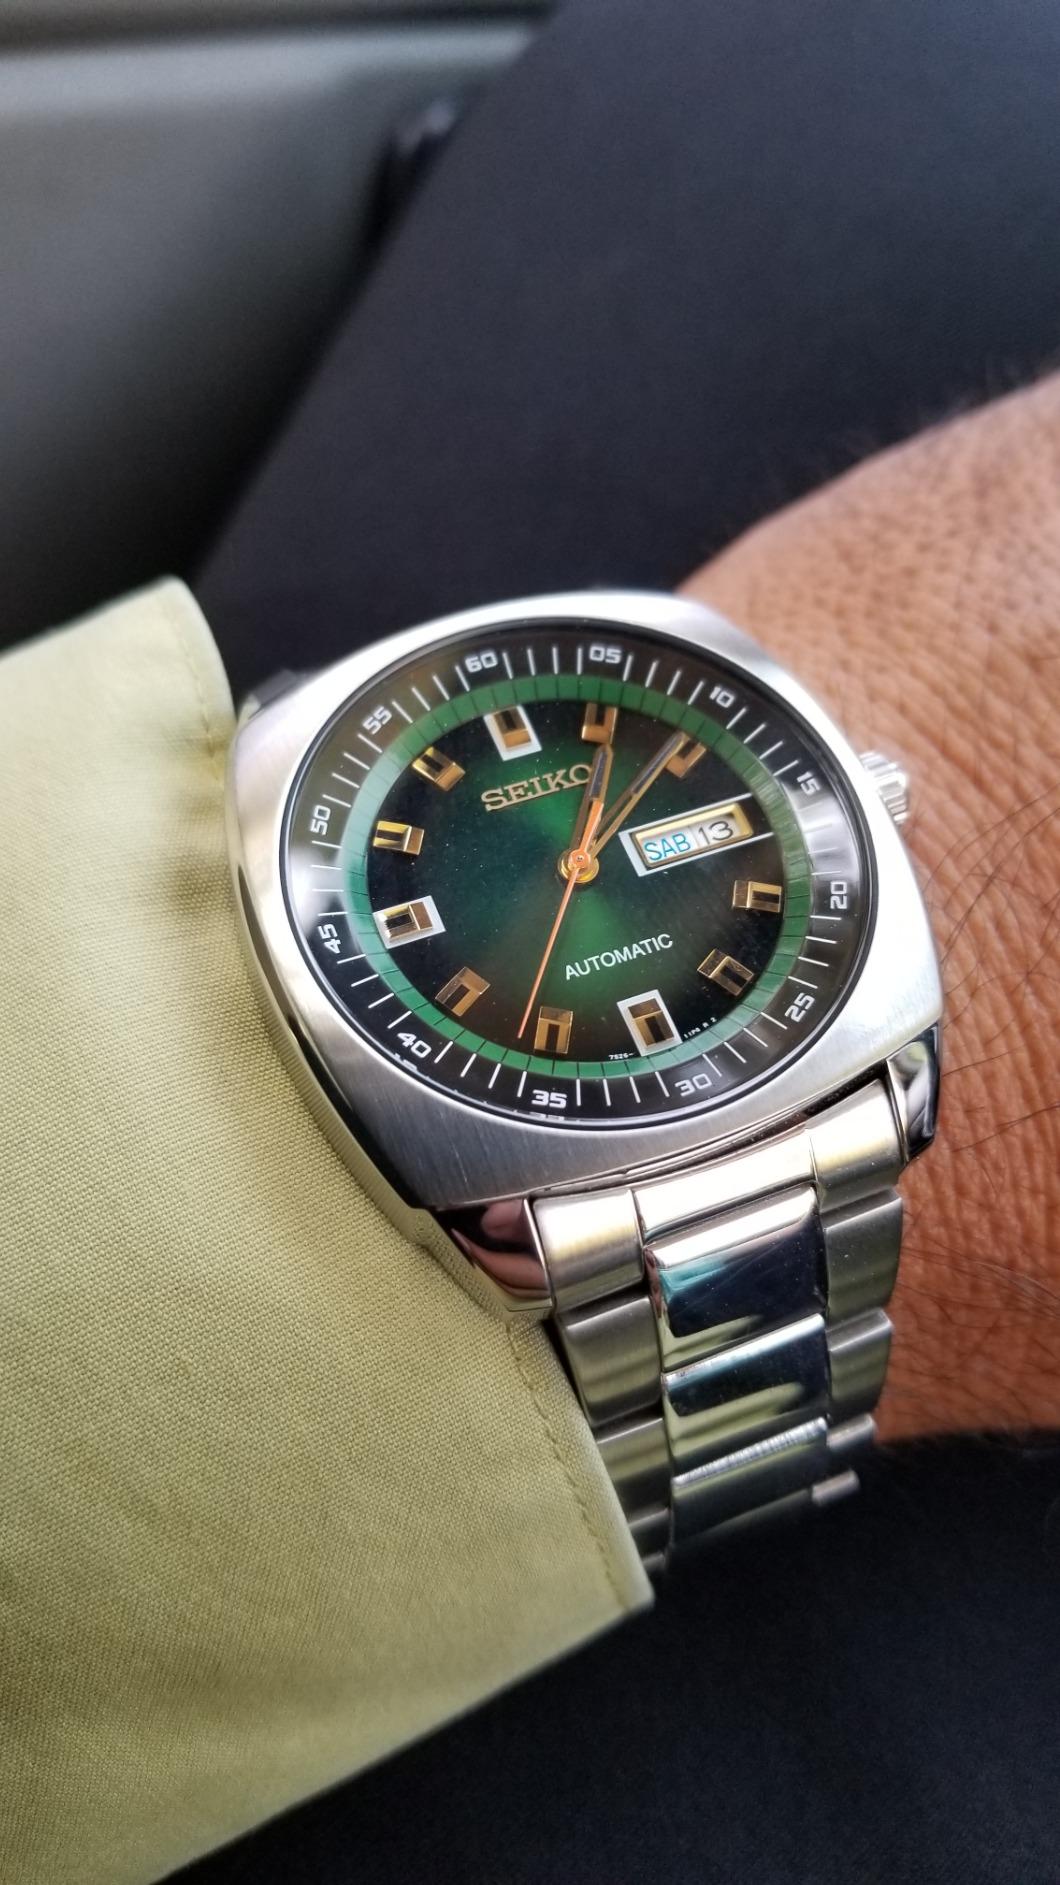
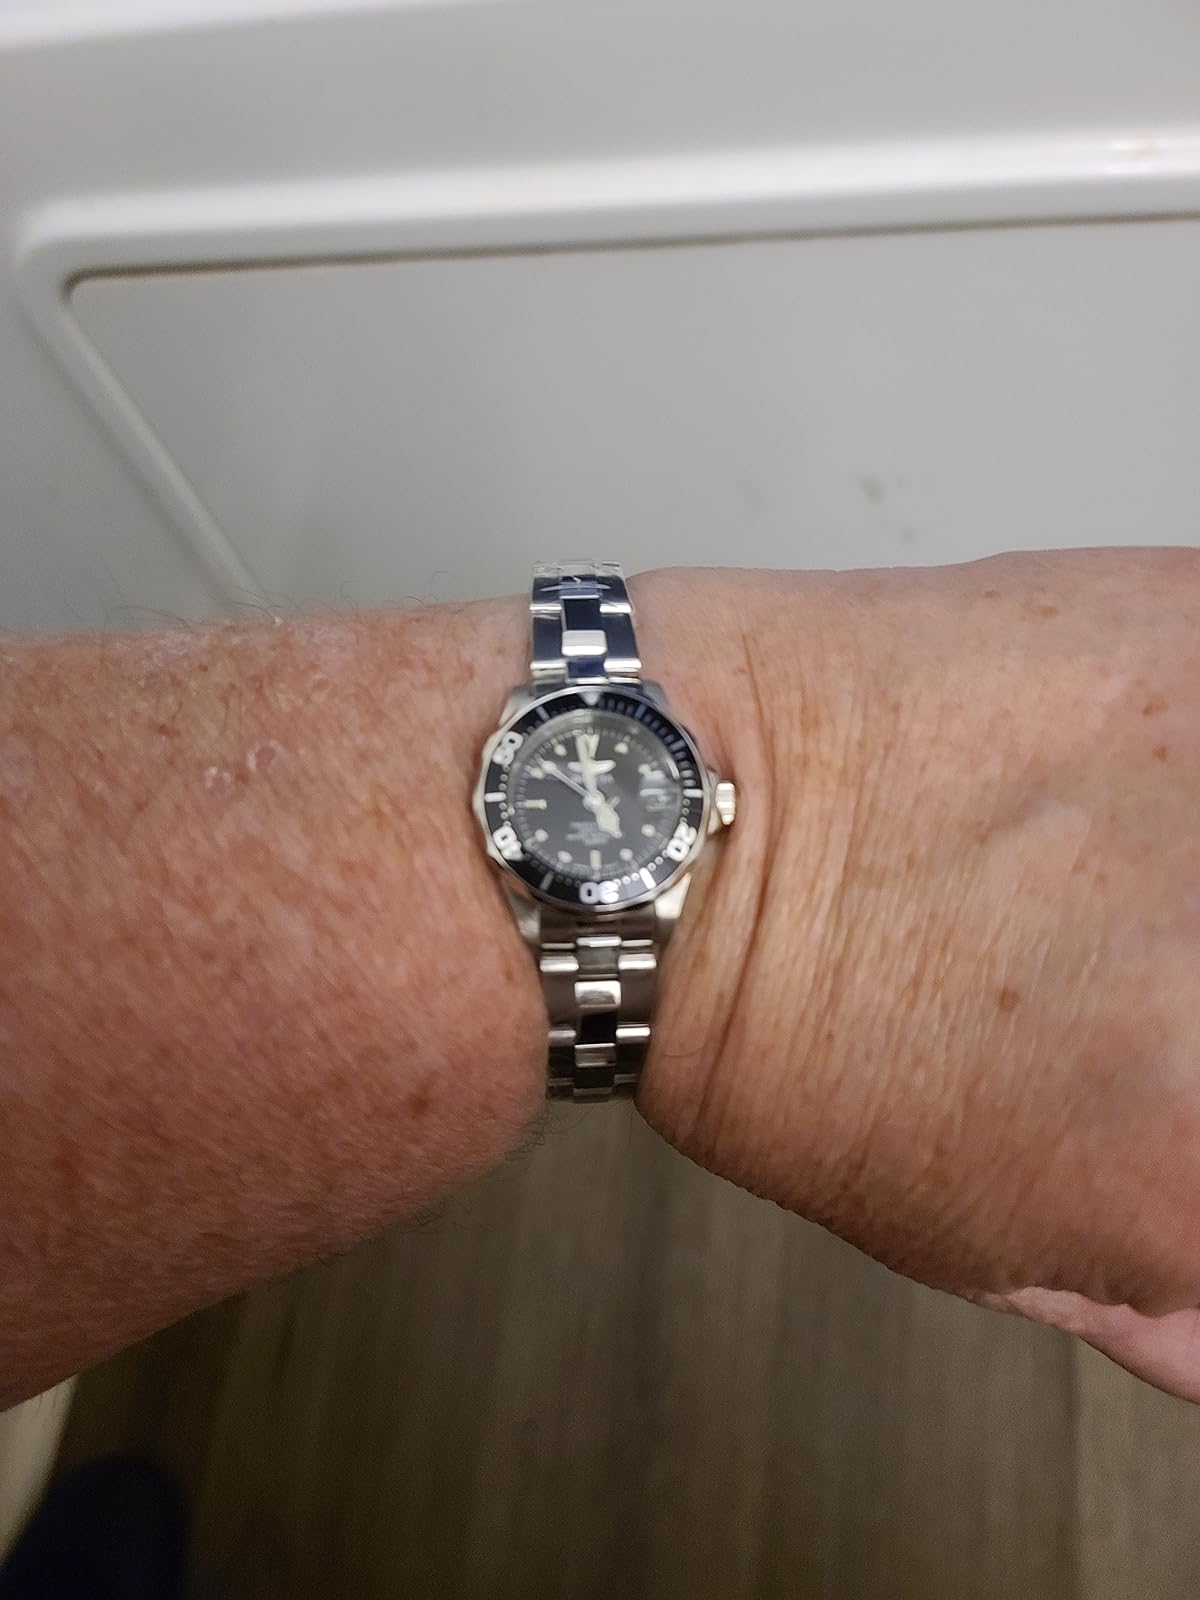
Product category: accessories_watch
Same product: no